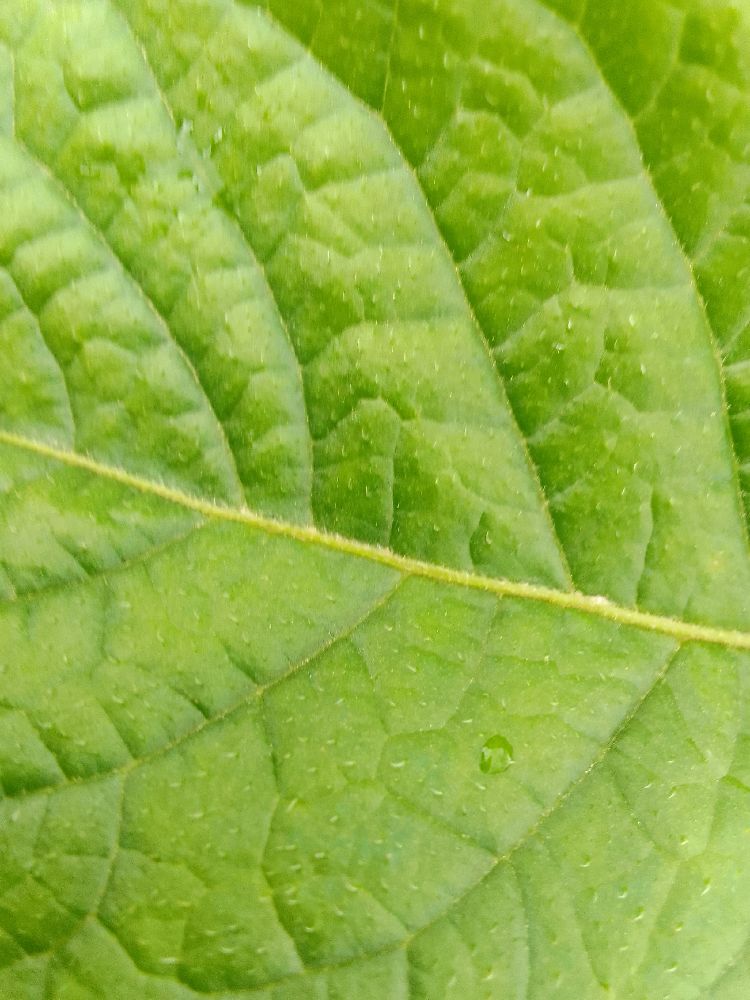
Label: Healthy